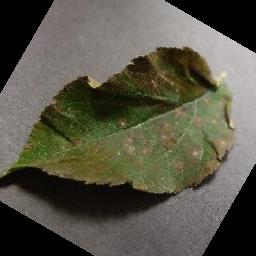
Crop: apple
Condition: cedar_rust